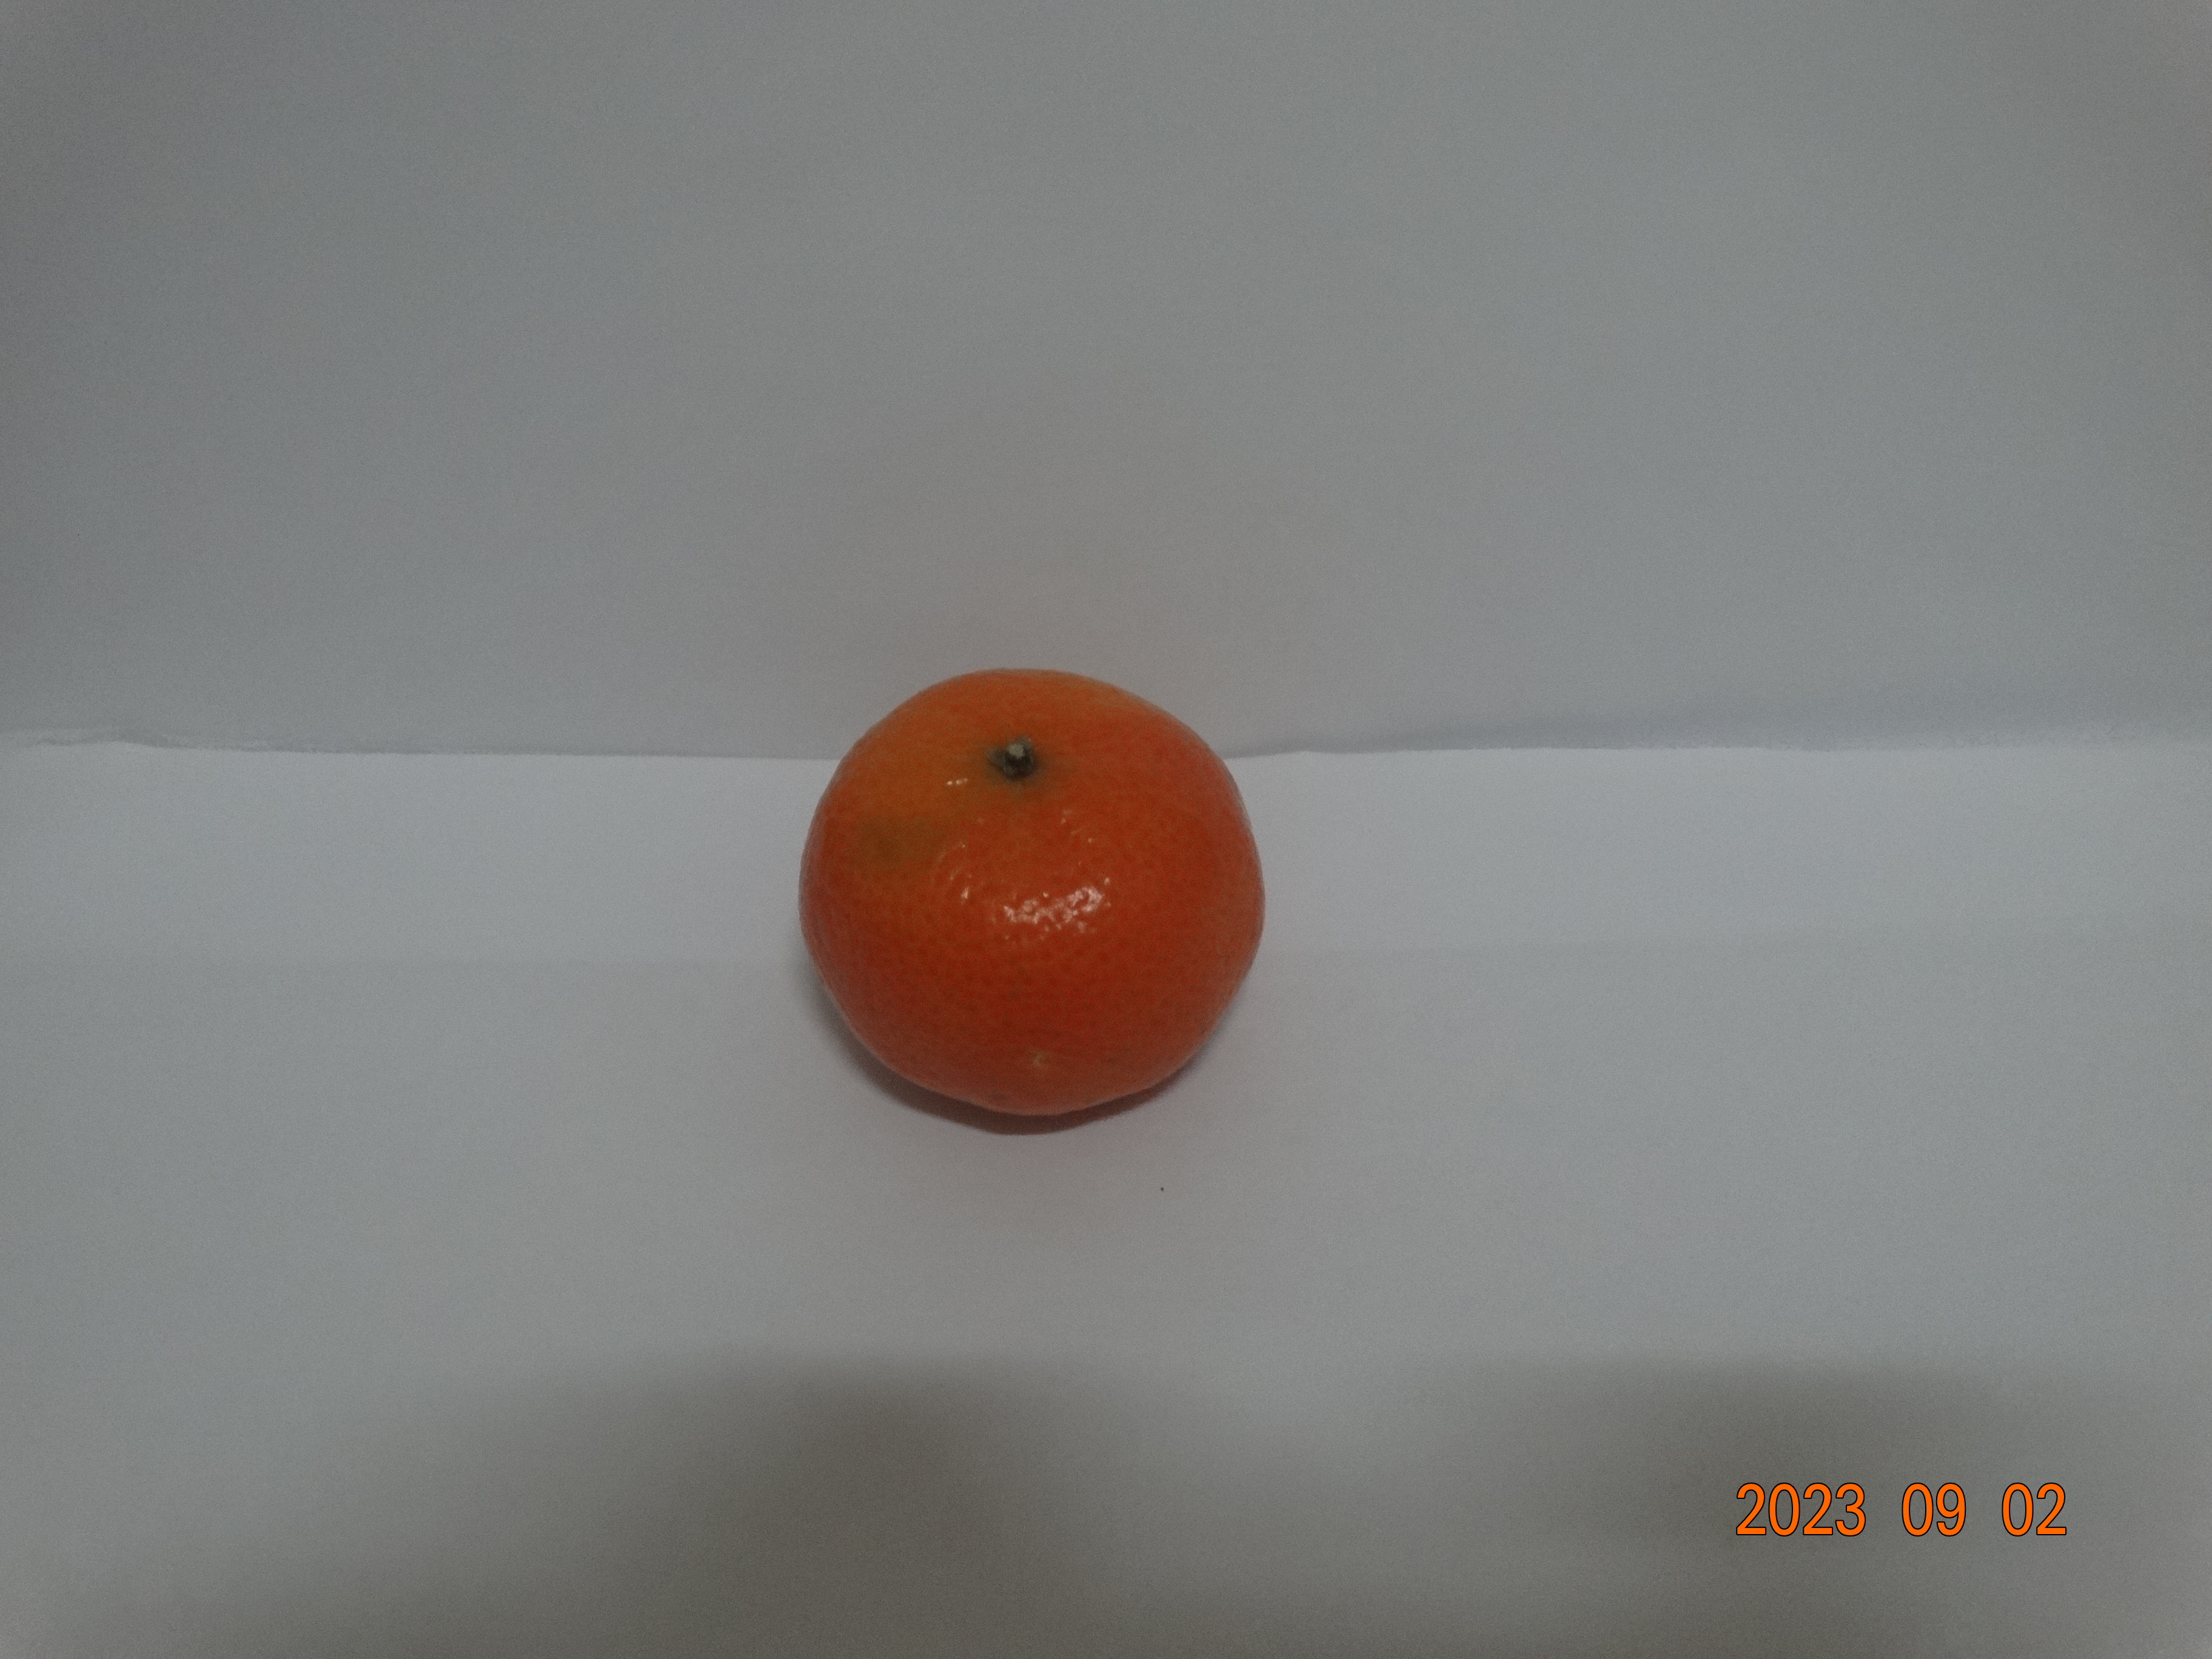
Citrus fruit variety: tangerine